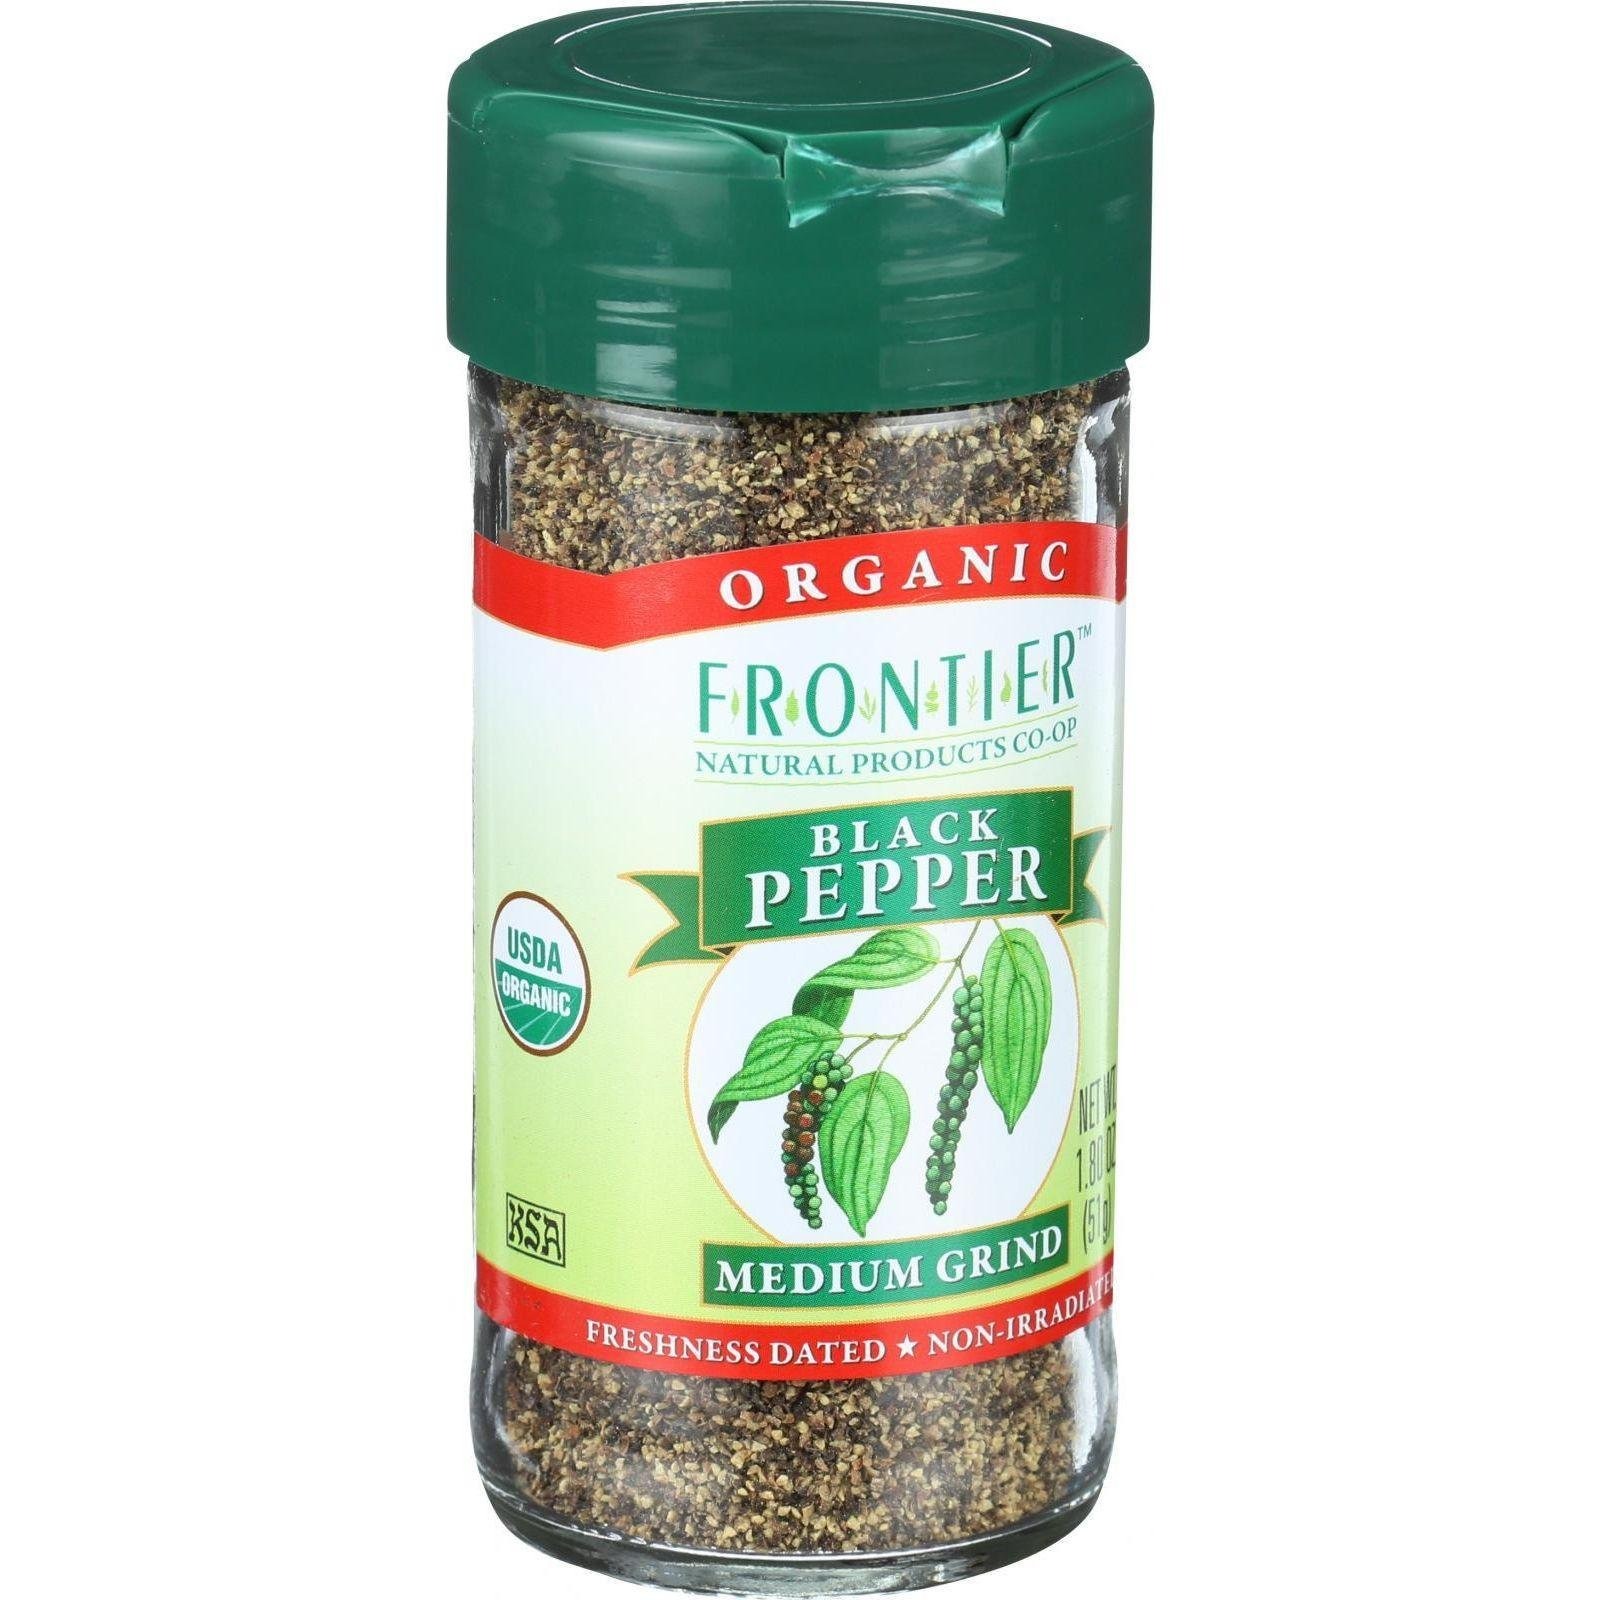
Item Name: FRONTIER Organic Pepper Black Medium Ground, 1.8 OZ
Bullet Point: Frontier Natural Products
Product Description: Frontier co-op pepper, black medium grind is never tested on animals. This product is ground from sun-dried peppercorns. Frontier co-op pepper, black medium grind can be used in a variety of delicious dishes, in sauces, and topping salads. This product comes packaged for your convenience in a resealable, easy-to-open bottle and contains 1.8 ounce of product. Frontier co-op pepper, black medium grind are also USDA organic and Non-GMO. Frontier co-op is committed to quality, sustainability, and ethical trade.
Value: 1.8
Unit: Ounce

Price: 13.72